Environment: real
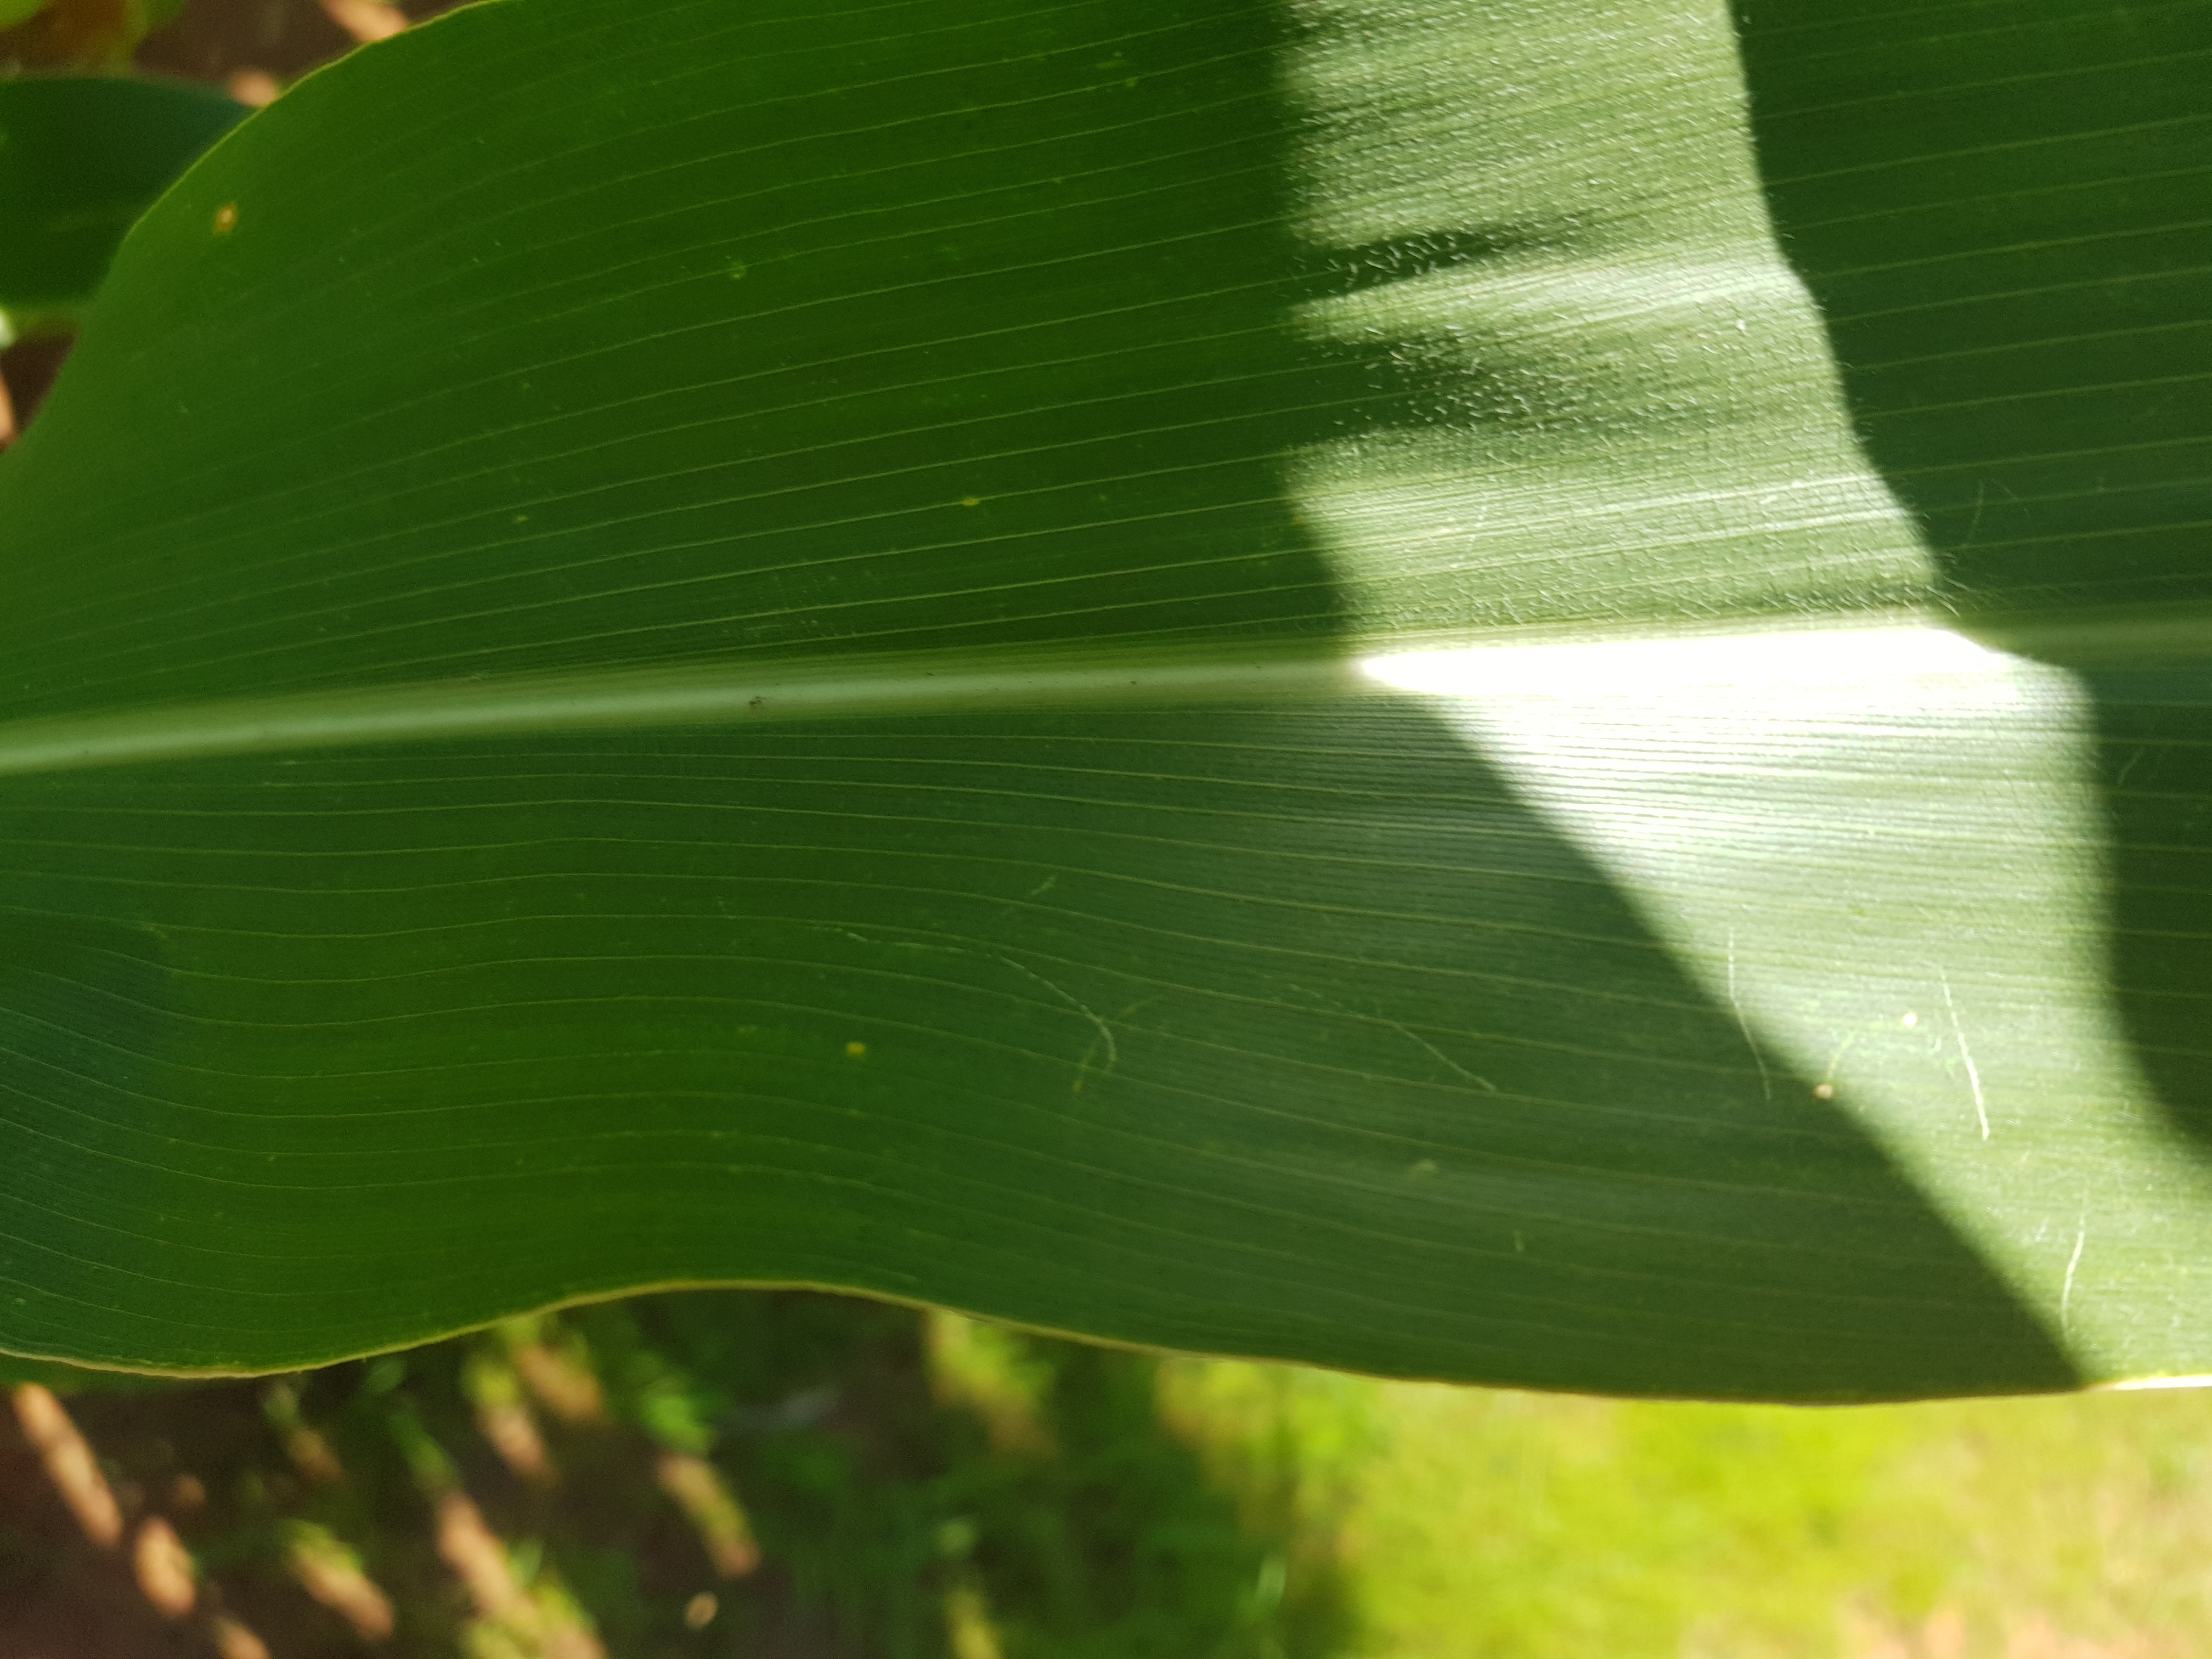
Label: gray_leaf_spot